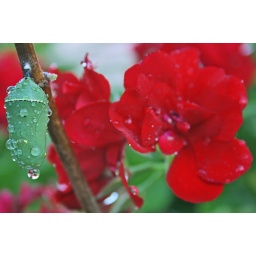
A wet monarch butterfly chrysalis hangs from the stem of a red geranium...The rain drops glistening in the morning sun...